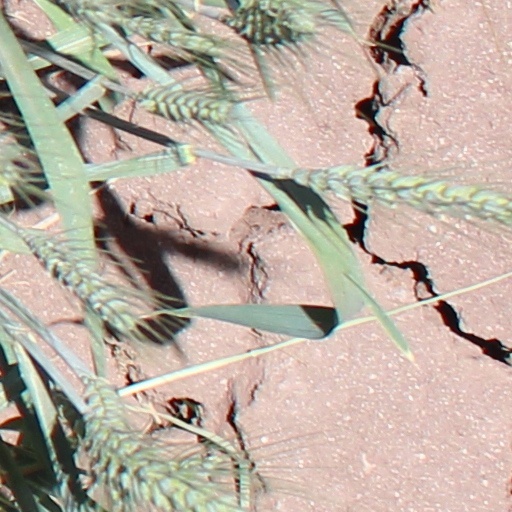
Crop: wheat